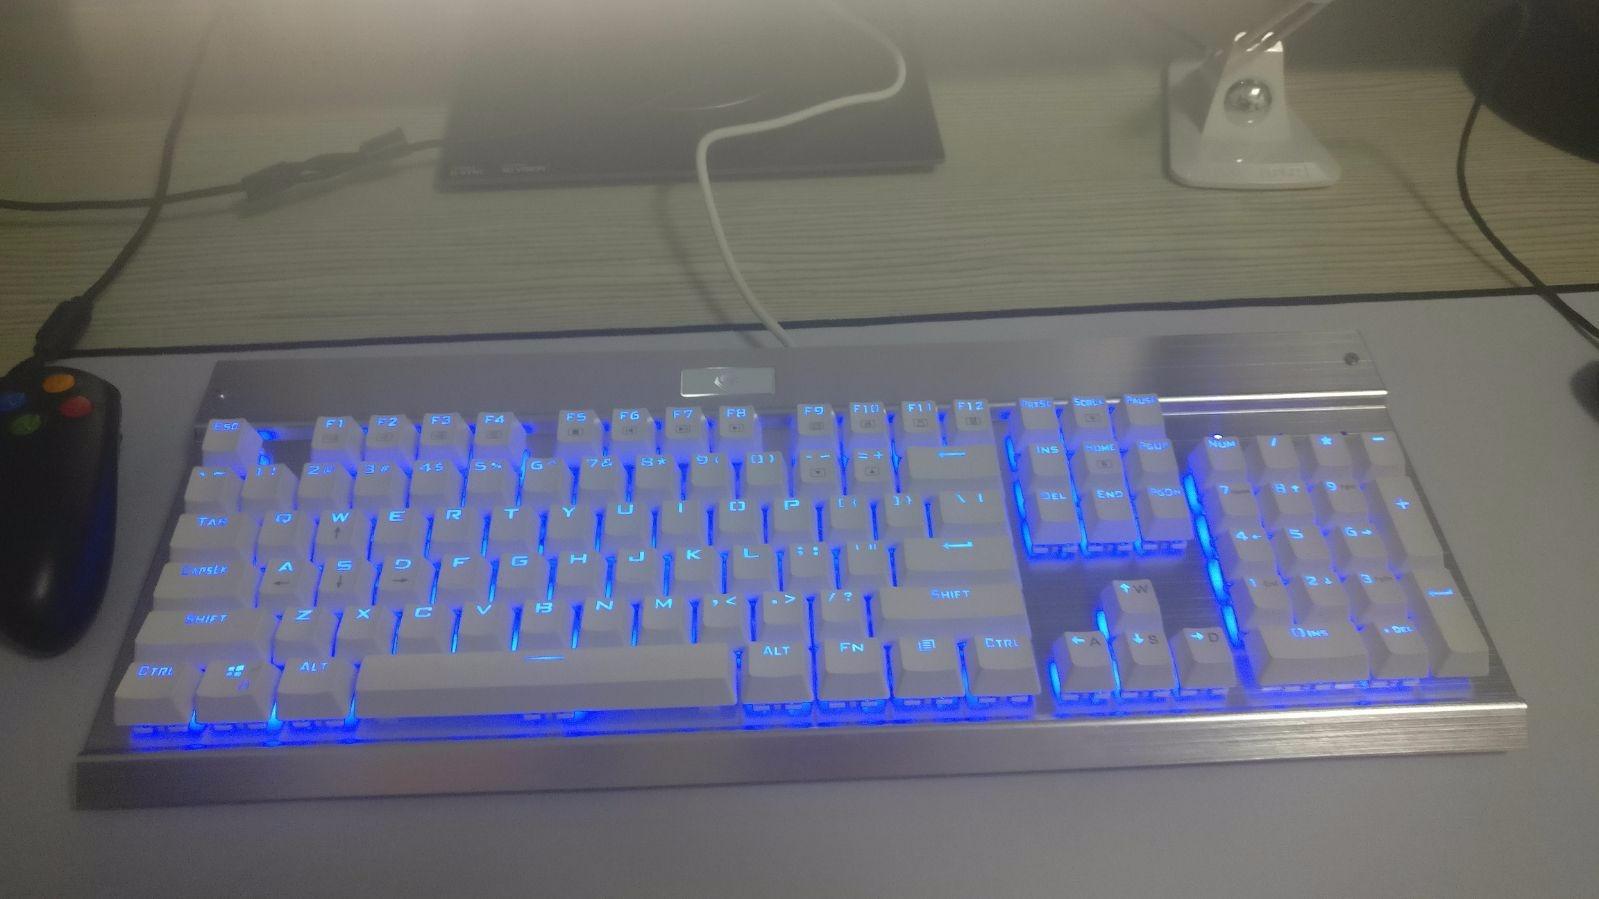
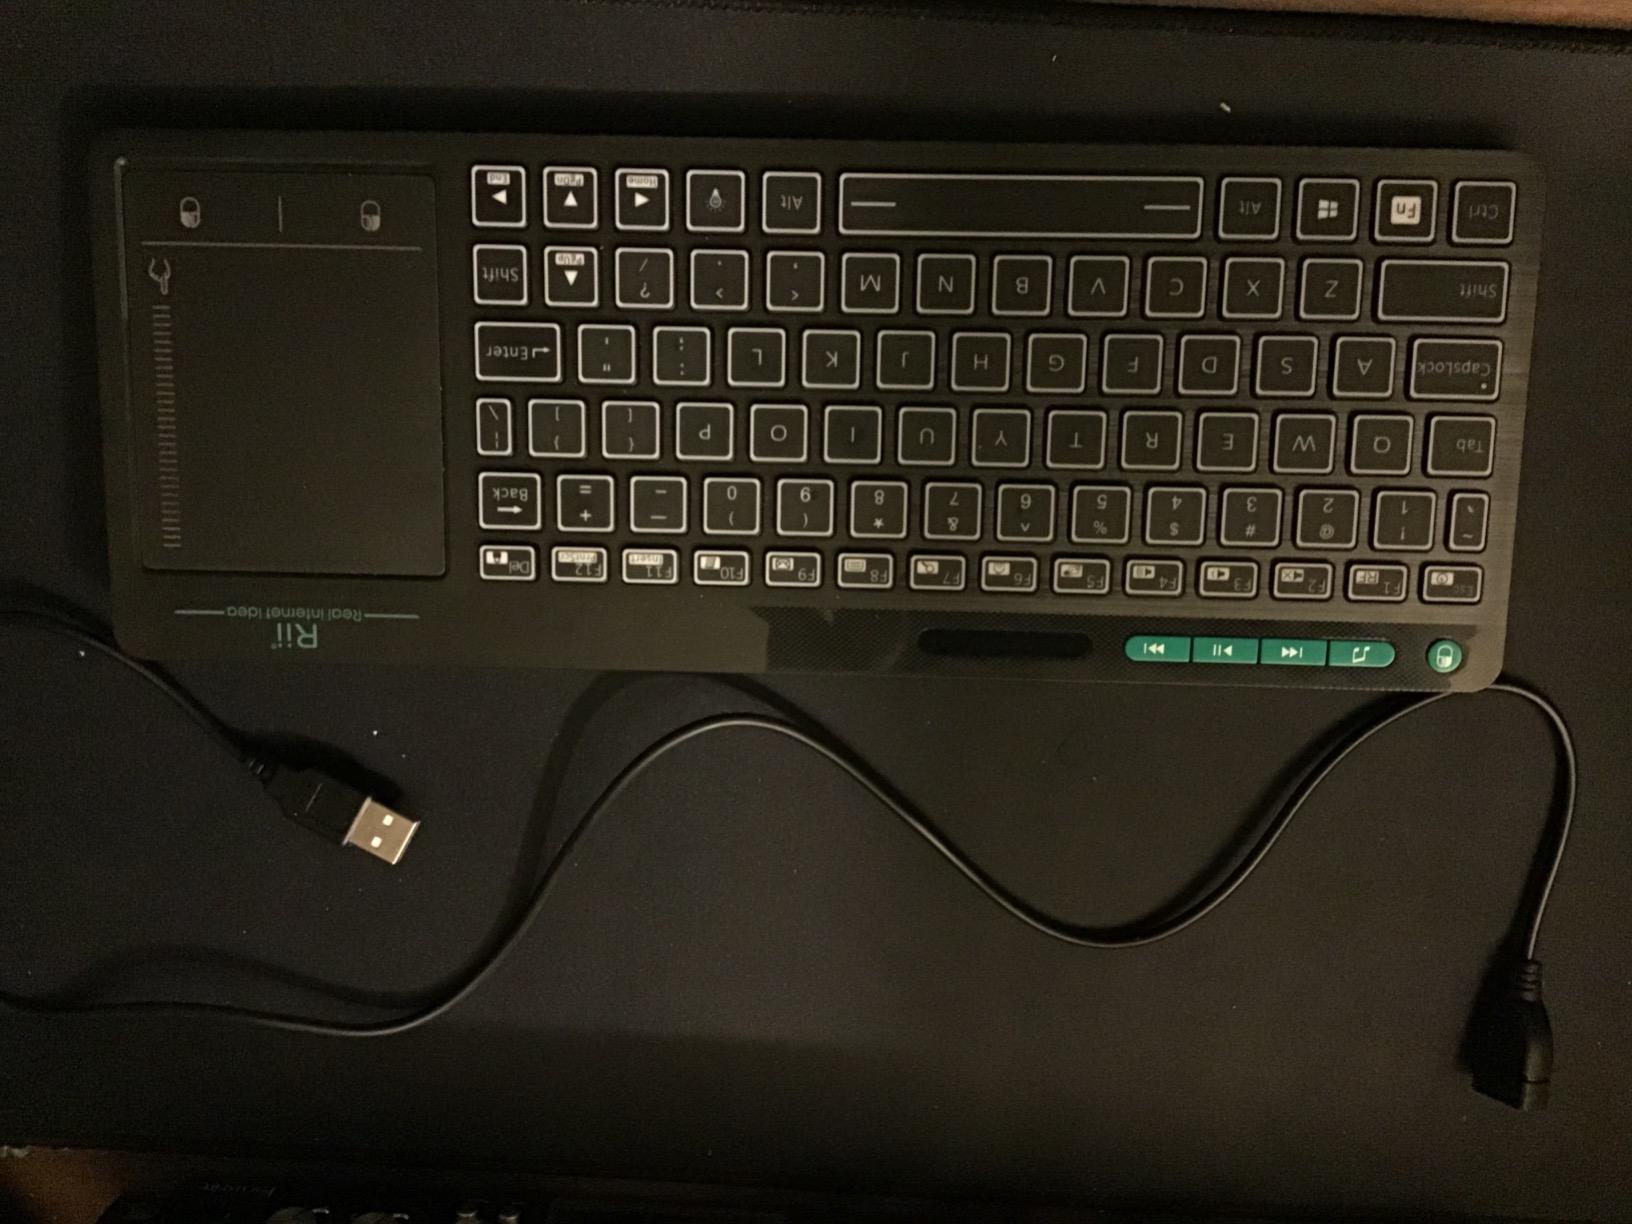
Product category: keyboard
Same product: no